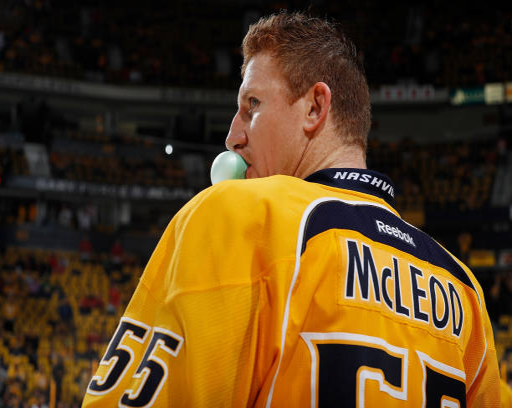
ice hockey left winger # of the sports team skates in warm - ups prior to a game against sports team .